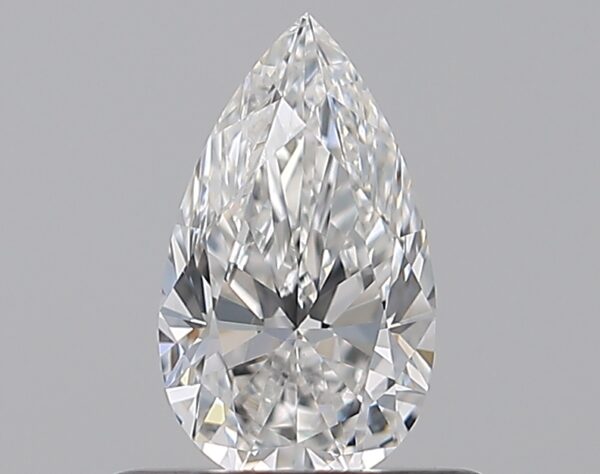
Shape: pear
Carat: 0.5
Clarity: VVS2
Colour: F
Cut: EX
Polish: EX
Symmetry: VG
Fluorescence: N
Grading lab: GIA
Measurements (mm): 7.26 x 4.23 x 2.66